Lumpinee Boxing Stadium

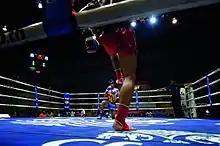
Boxer in new Lumpinee Boxing Stadium

Only six non-Thai athletes have become Lumpinee champions. The first winner was Greek-Algerian fighter Morad Sari, who claimed the super lightweight championship in 1999. French fighter Damien Alamos won the super lightweight title in 2012 and was the first foreigner to defend the belt later that year. Greece's Rafi Bohic, won the welterweight title in 2017 and defended the belt four times. Greek-Belgian Youssef Boughanem won the middleweight title in 2018. Japan's Nadaka Yoshinari became mini flyweight champion in 2019, though he won the belt at an event in Japan. The last non-Thai fighter to win the belt was France's Jimmy Vienot in 2019 at middleweight. A number of non-Thais have achieved top 10 rankings within the stadium. Ramon Dekkers was one of the most renowned foreign fighters in Lumpinee history, but he never won the Lumpinee belt. Stéphane Nikiéma would have been the second foreign Lumpinee champion, but his title fight ended in a no-contest.